Emil Jellinek

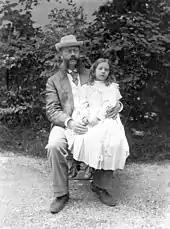
Jellinek with his daughter Mercedes, whose name he also gave to the Mercedes automobile brand

Two years later, in 1884, Jellinek joined the insurance company full-time and moved with the family to Baden bei Wien, Austria, where they lived in the house of a wine dealer named Hanni. His first daughter, Mercédès Jellinek, was born in Baden on September 16, 1889; the name "Mercédès" means "favor", "kindness", "mercy", or "pardon" in Spanish. Rachel died four years later, and was buried in Nice. Even so, Jellinek came to believe the name Mercedes brought good fortune and called all his properties after it. One of his sons wrote: "He was as superstitious as the ancient Romans."